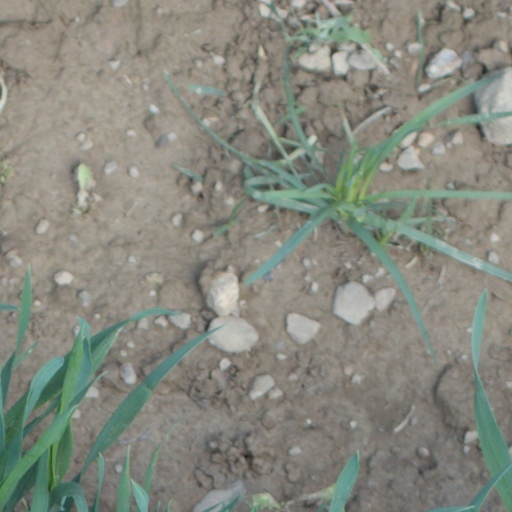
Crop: wheat